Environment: real
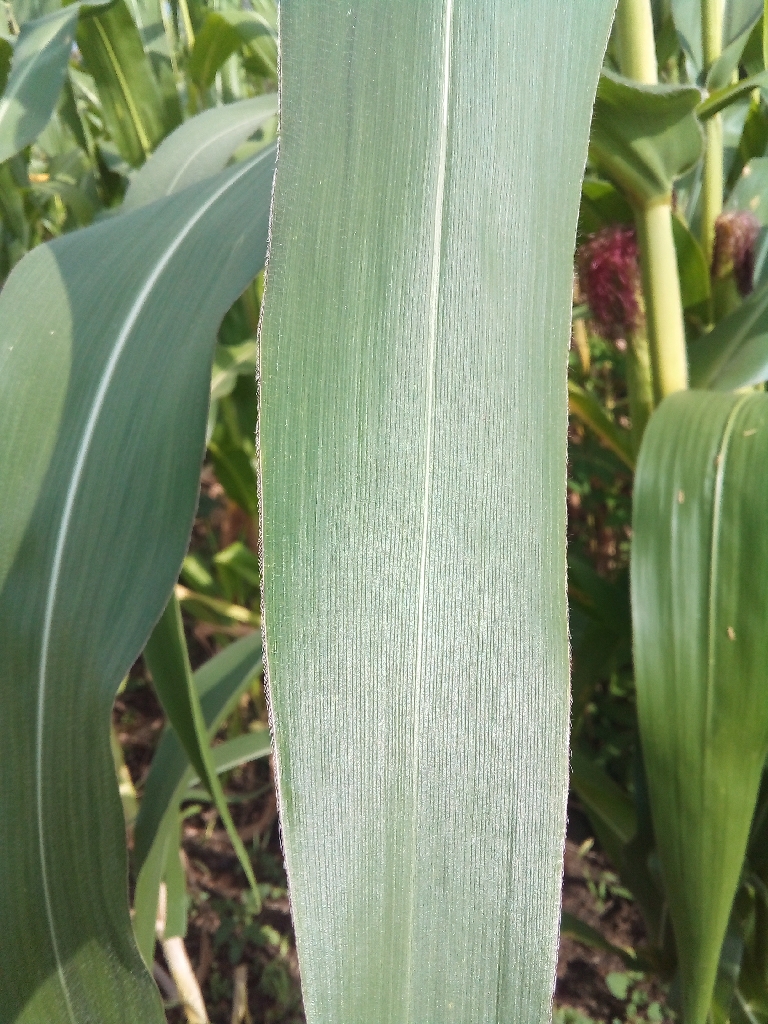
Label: healthy